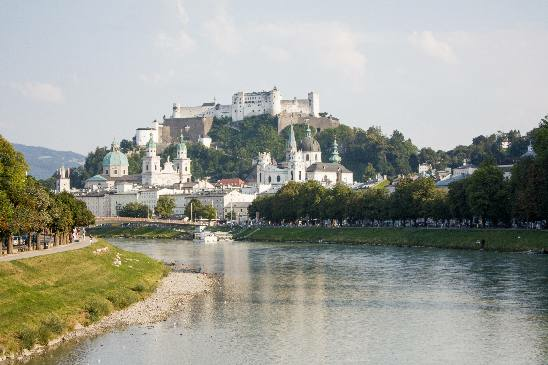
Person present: No